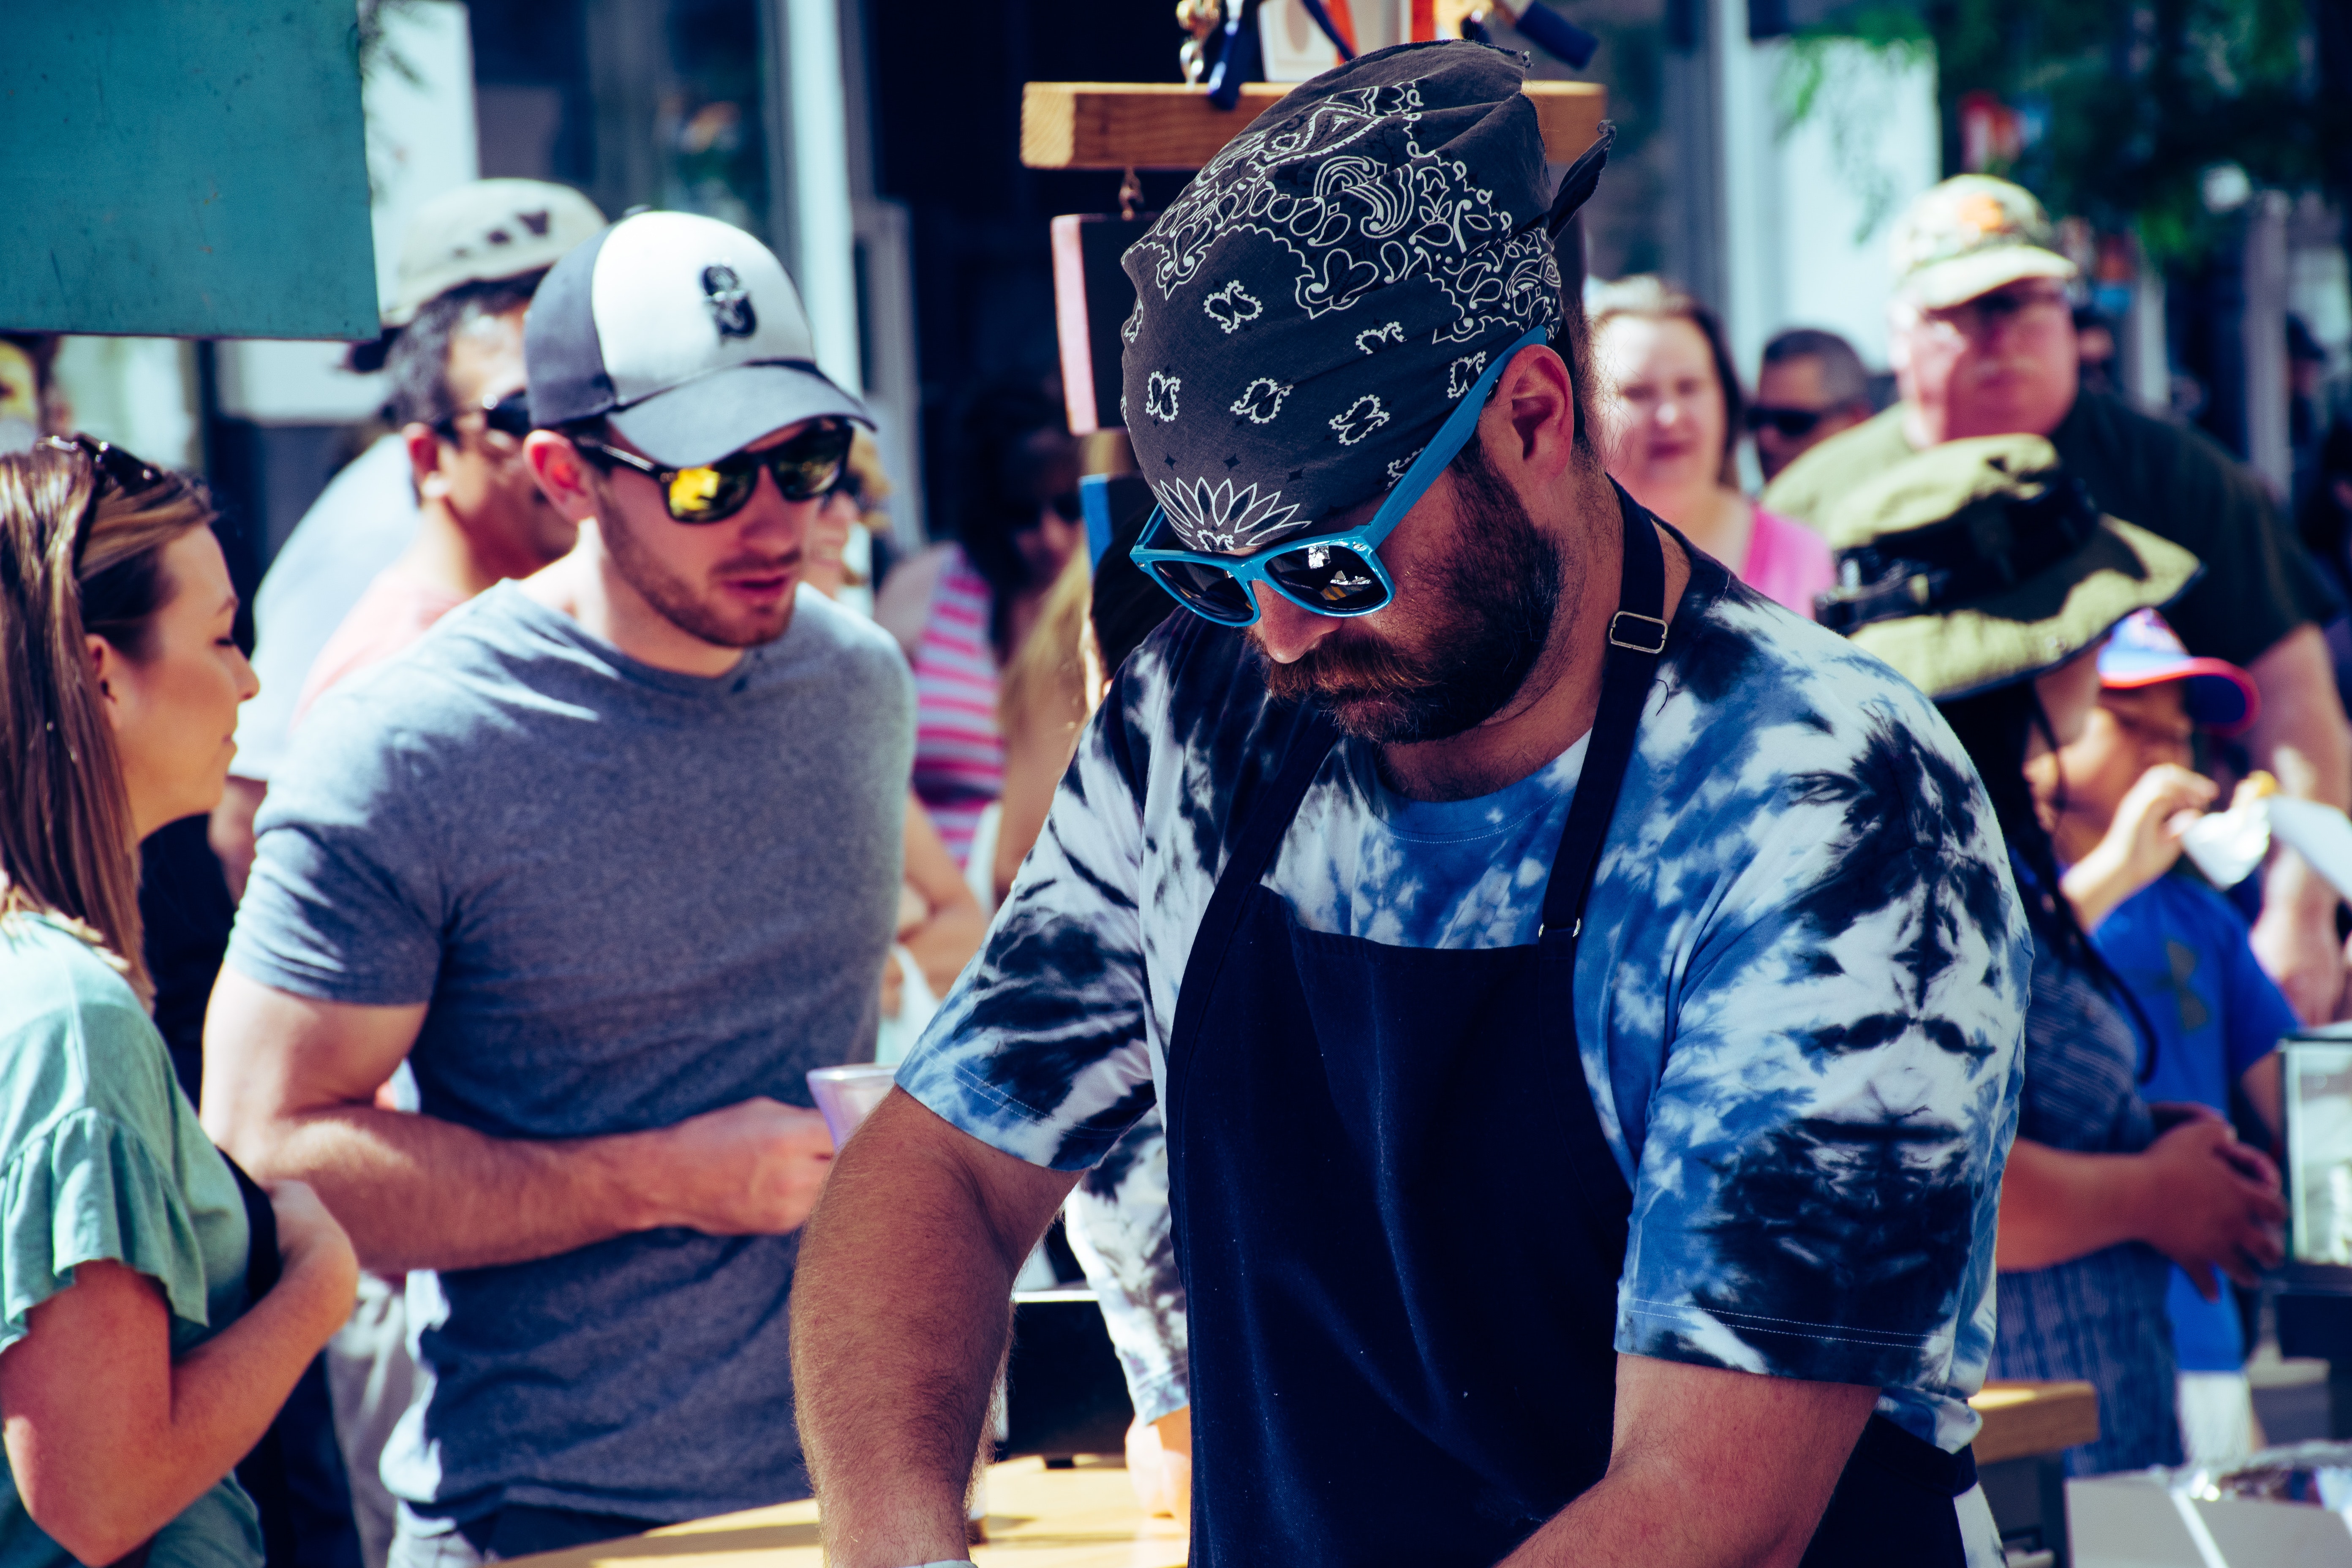
people, snapshot, crowd, eyewear, street, human, event, cool, headgear, sunglasses, photography, t shirt, glasses, road, tourism, vacation, city, style